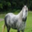
Label: horse